French Braille

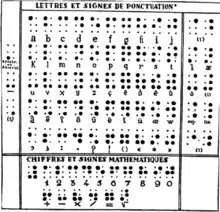
The final form of Braille's alphabet, according to Henri (1952). The decade diacritics are listed at left, and the supplementary letters are assigned to the appropriate decade at right. Characters are derived by combining the diacritic on the left with the basic letters at top. "(1)" indicates markers for musical and mathematical notation. Parentheses and quotation marks follow English Braille usage. The number sign is used to create several arithmetical symbols which are no longer in use, or that continue in "Antoine" notation.

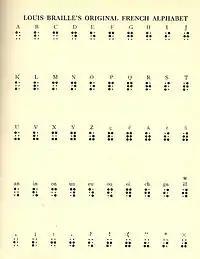
The original French Braille alphabet, according to Loomis (1942). Most accented letters of the 1829 version have been replaced with digraphs, but these are not used today.

The traditional system of digits is to add the number sign in front of the letters of the first decade (a–j), with being and being . This is the internationally recognized number system. However, in French Braille a new system, the "Antoine" braille digits, is used for mathematics and is recommended for all academic publications. This uses combined with the first nine letters of the fourth decade, from for to for , with the preceding for . The period/decimal and fraction bar also change. The Antoine numbers are being promoted in France and Luxembourg, but are not much used with French Braille in Quebec.